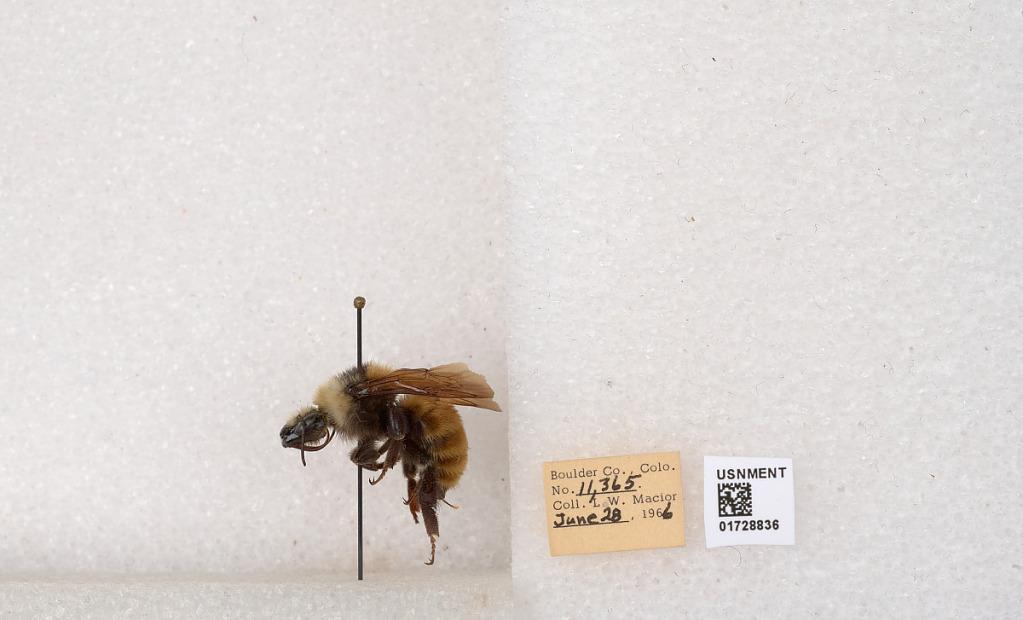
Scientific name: Bombus appositus Cresson
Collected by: L. Macior
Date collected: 1966-6-28
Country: United States
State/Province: Colorado
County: Boulder
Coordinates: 40.0925, -105.358